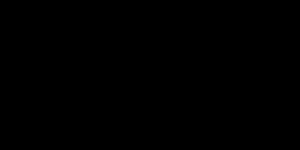
La langue chinoise écrite est une langue apparue entre 1200 et 1050 av. J.-C. durant la dynastie Shang, essentiellement pour transcrire la langue chinoise orale.